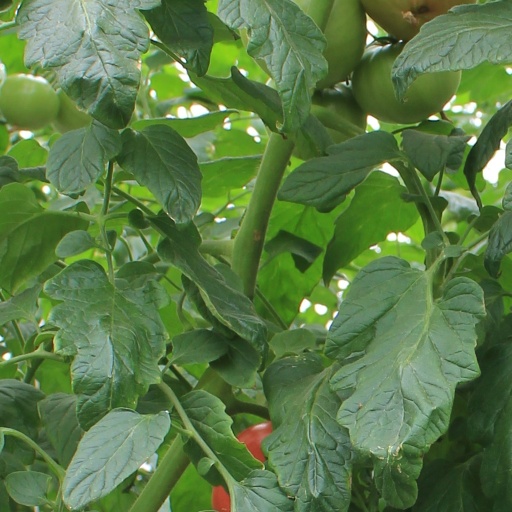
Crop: tomato